National road 91 (Poland)

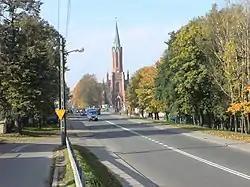
National road 91 in Rędziny

Droga krajowa nr 91 (translates from Polish as "national road 91") is a route belonging to Polish national roads network. It runs from the seaport in Gdańsk to Częstochowa, and goes through the Pomeranian, Kuyavian-Pomeranian, Łódź and Silesian Voivodeships. Since this route was renumbered from DK1, it is frequently referred as "stara jedynka" (eng. "old one").